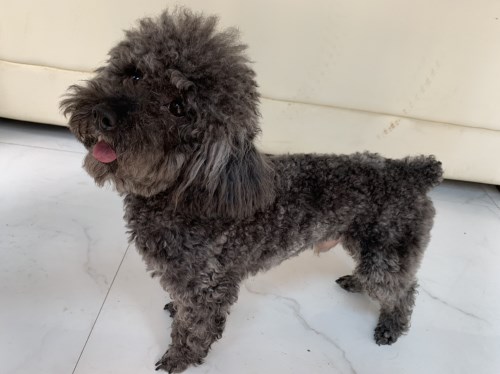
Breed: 7449-n000128-teddy